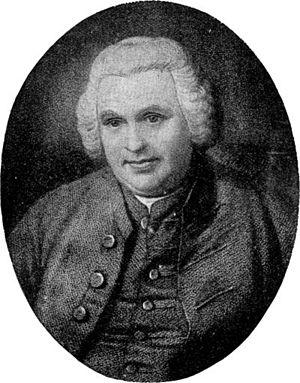
L'inventeur et horloger anglais Thomas Mudge, fut le premier à mettre au point l'échappement libre à ancre et la sonnerie à répétition minutes.